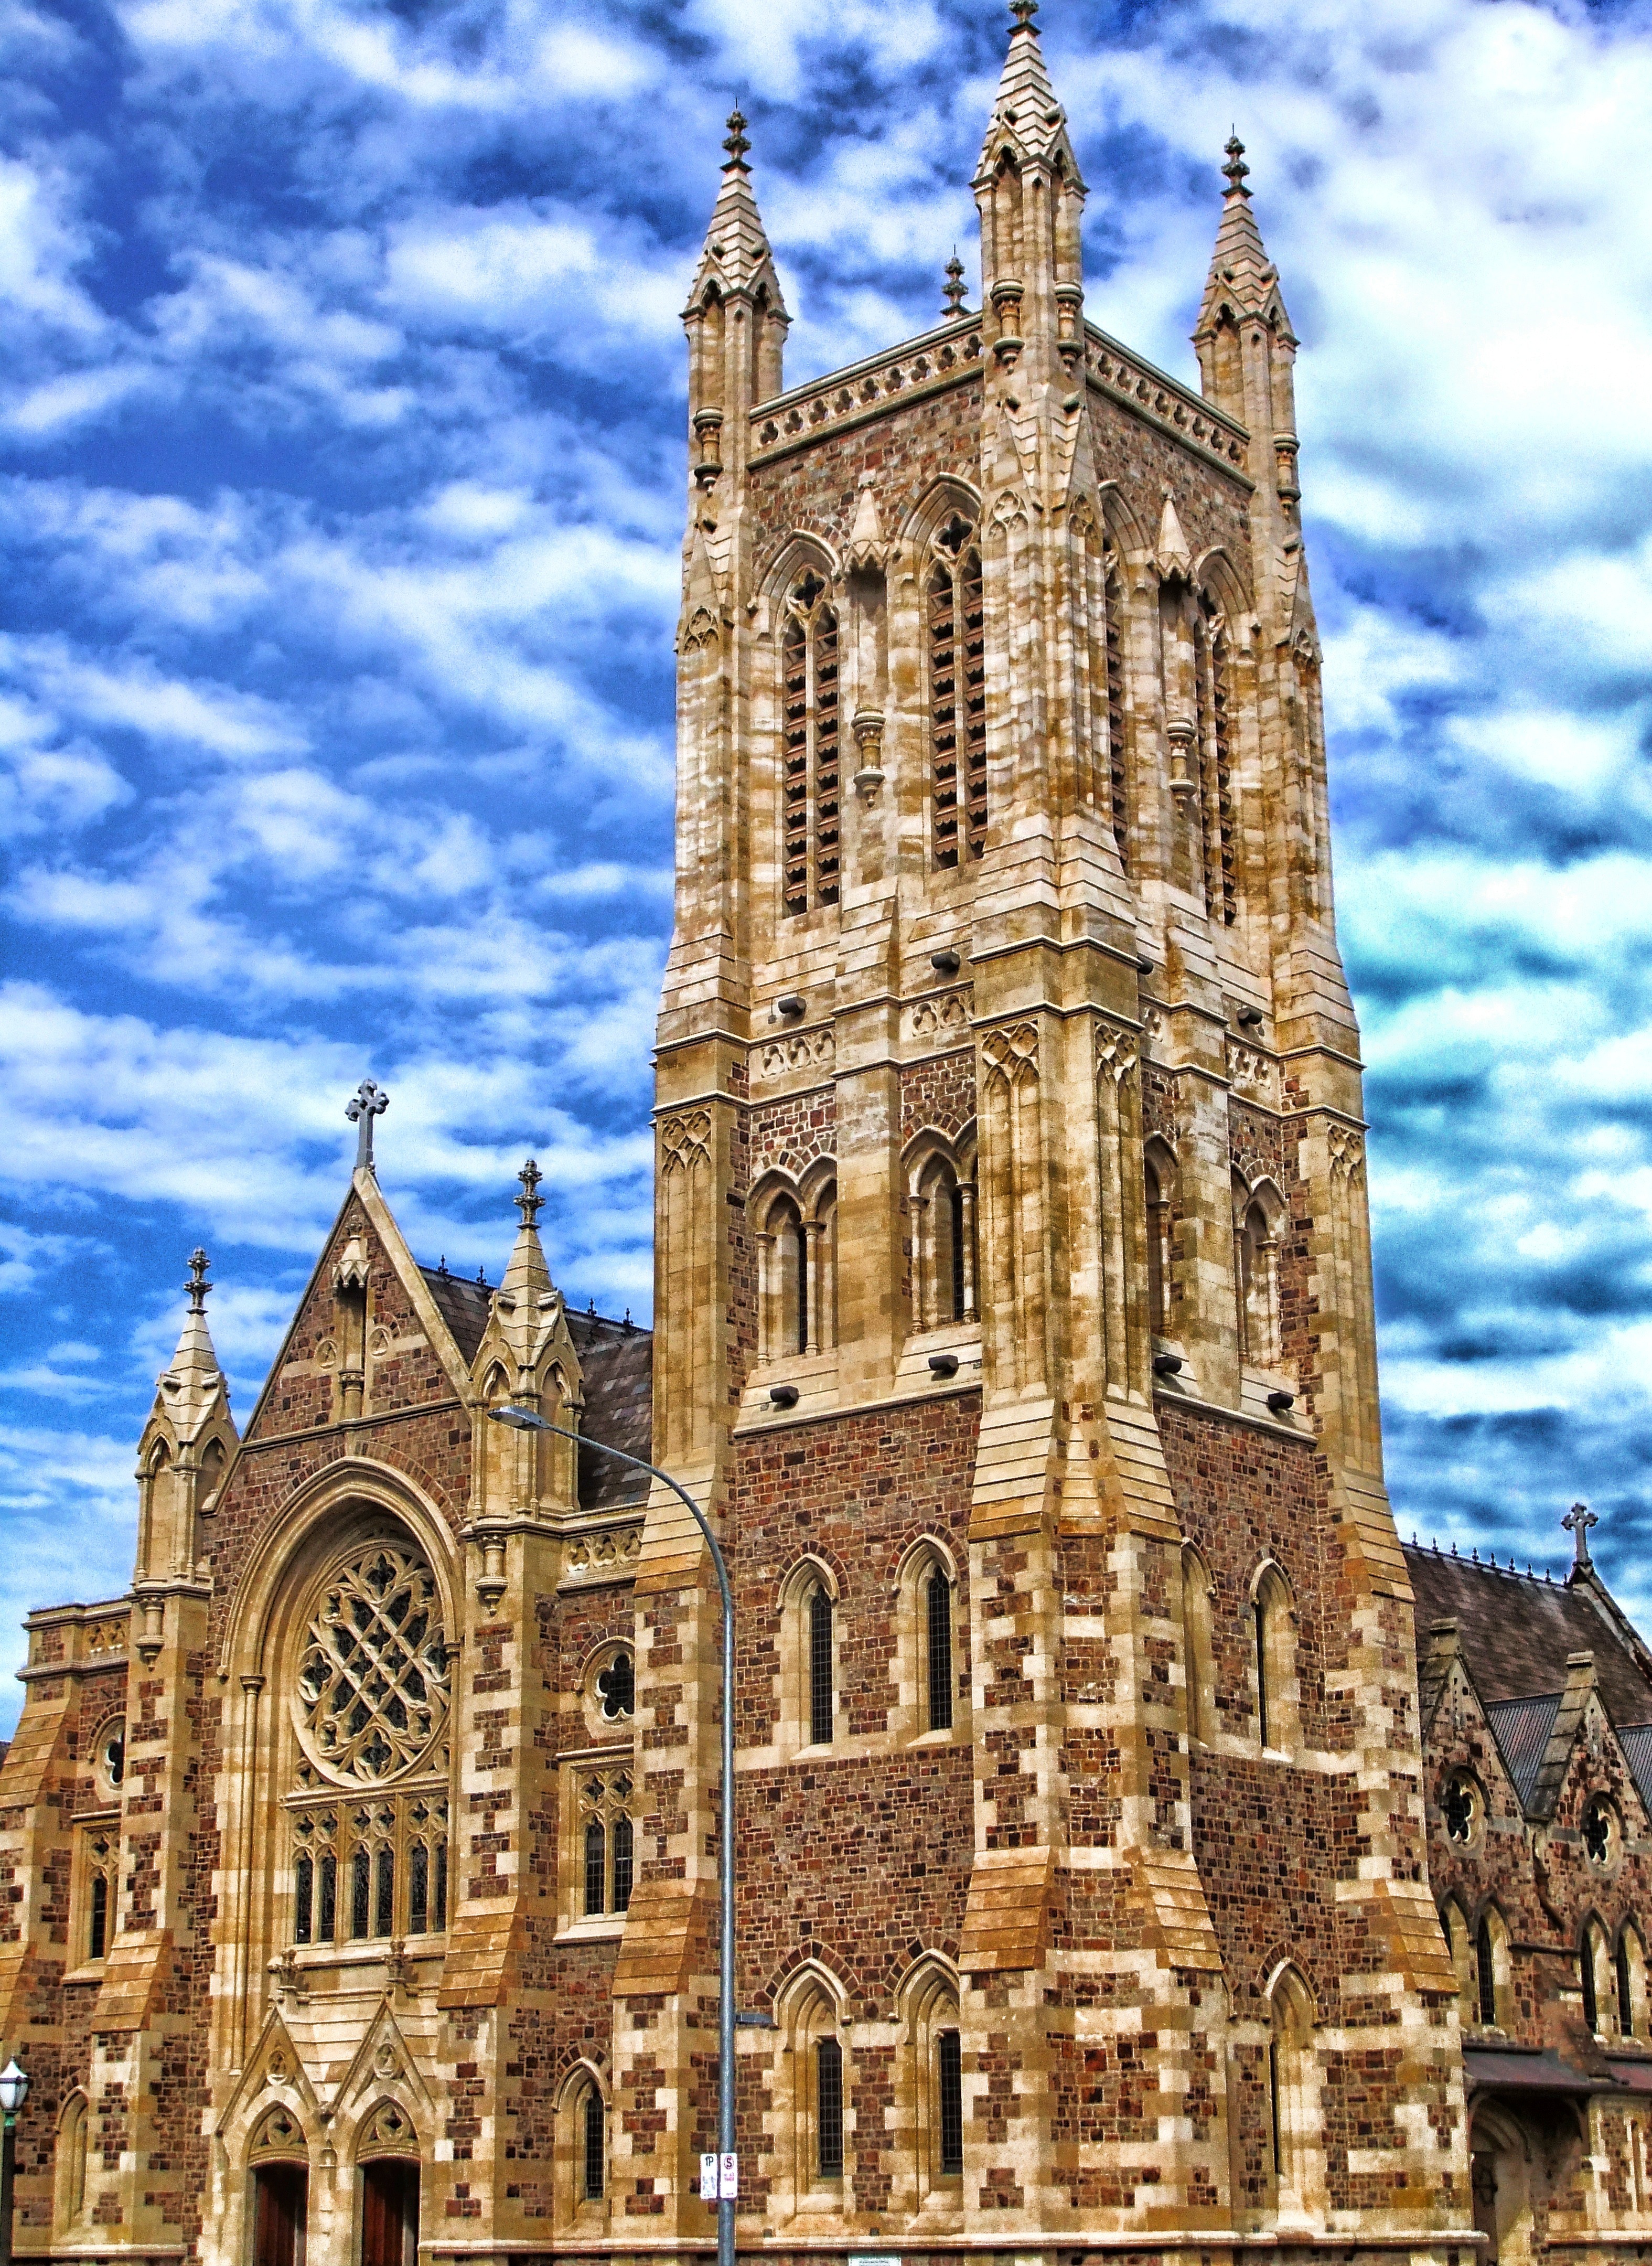
architecture, sky, building, tower, religion, landmark, facade, church, cathedral, place of worship, australia, medieval architecture, catholic, outside, hdr, clouds, spire, faith, adelaide, gothic architecture, historic site, saint francis xavier